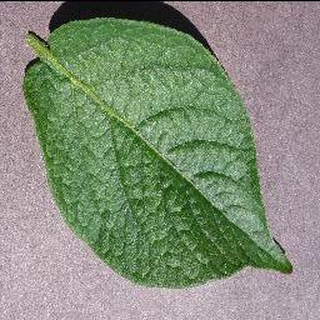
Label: healthy_potato